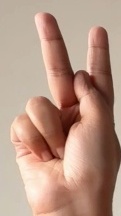
ASL sign: K